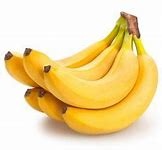
Label: banana